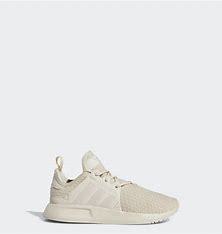
Brand: Adidas
Model: _plr